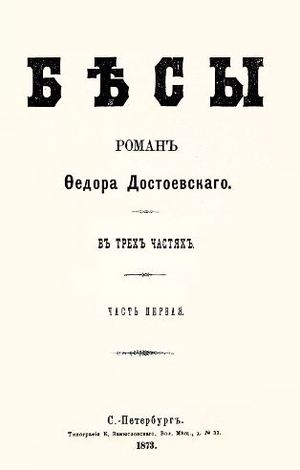
De besatte
Omslaget af romanen fra førsteudgaven i 1873
De besatte er en roman af Fjodor Dostojevskij udgivet førte gang i 1872. Den er også udgivet på danske med titlerne Onde ånder og Nihilisterne.